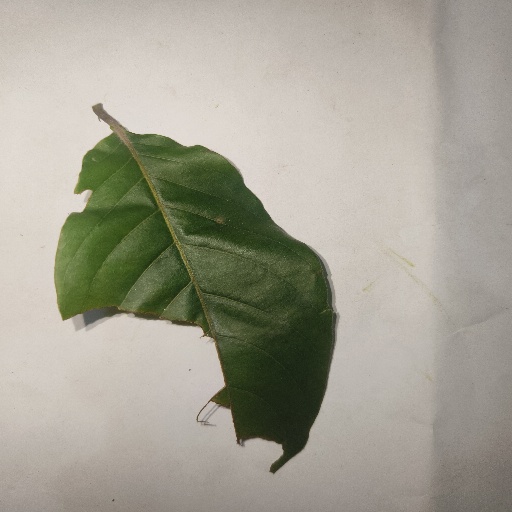
Species: HariTaki
Leaf condition: Bacterial Spot